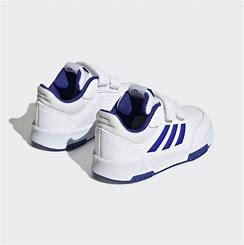
Brand: Adidas
Model: Tensaur Sport Training Hook And Loop